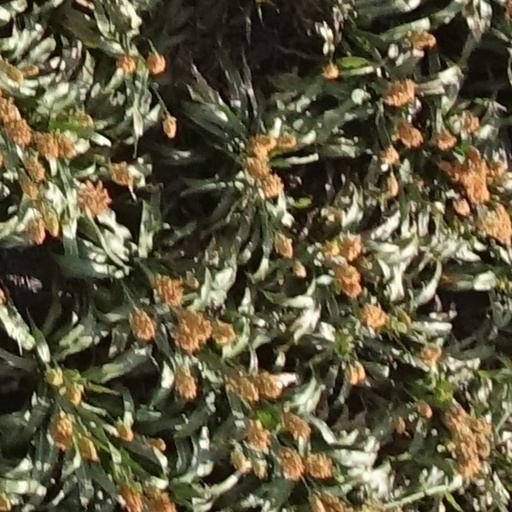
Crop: sorghum